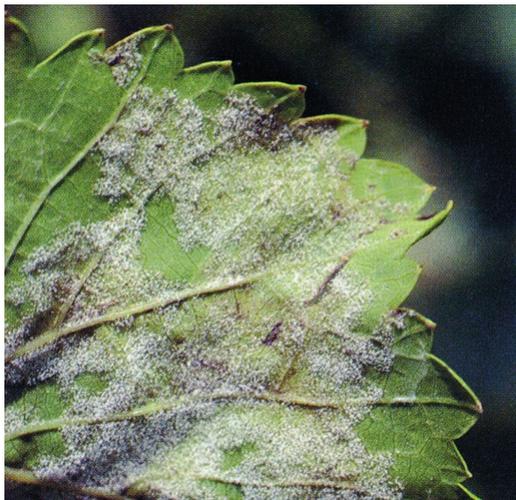
Plant: Grape
Disease: grape downy mildew